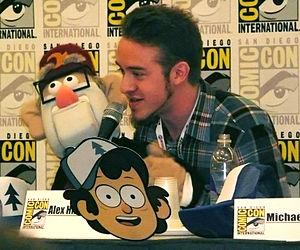
Alexander Robert Hirsch est un dessinateur, scénariste, producteur de télévision et acteur américain.